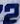
Number: 2